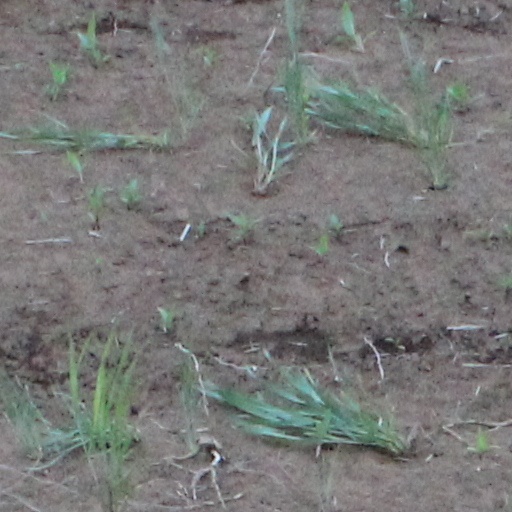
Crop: wheat